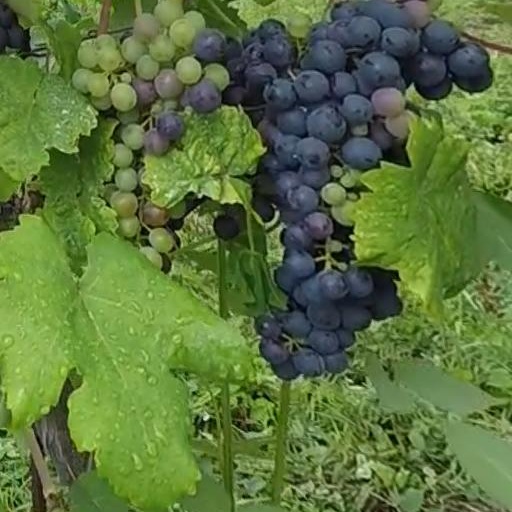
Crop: grape